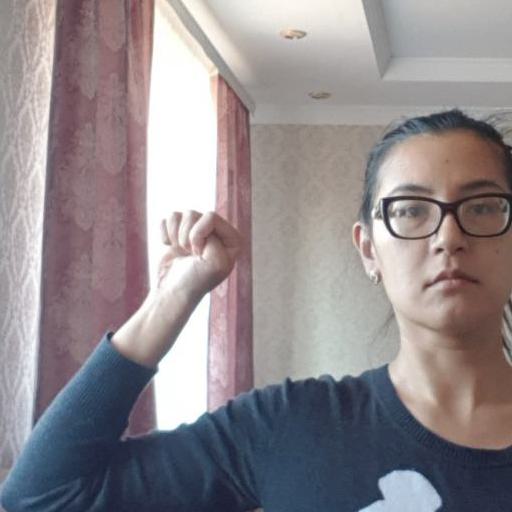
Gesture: fist